Sérsic profile

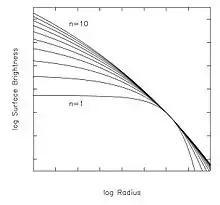
Sérsic models with different indices formula_3. The order of formula_3 is reversed for large radii.

The parameter formula_3, called the "Sérsic index," controls the degree of curvature of the profile (see figure). The smaller the value of formula_3, the less centrally concentrated the profile is and the shallower (steeper) the logarithmic slope at small (large) radii is. The equation for describing this is: